Claus Berg

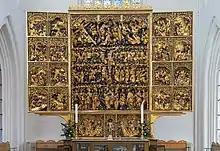
Claus Berg: Altarpiece in Odense Cathedral

The altarpiece from Gråbrødre Church, now in Odense Cathedral, was probably completed after the death of Queen Catherine in 1521. Standing 3.75 metres high, the carved oak triptych depicts the traditional, if unusually interconnected, themes of the crucifixion, the passion and the crowning of Mary. The central section shows the crucified Jesus on the tree of life surrounded by apostles, Biblical and historical figures, with Francis of Assisi at his feet. Above, Mary is crowned queen of heaven surrounded by sparkling angels. Below, Saint Anne is shown with the infant Jesus and his mother Mary. The side wings present the Passion, from the Last Supper to the Ascension with the apostles at Pentecost at the bottom right. The base shows members of the royal family including King Christian II, King Hans and his wife Queen Christine, now dressed as a widow. The style indicates connections with southern German art, characterized by the realistic, plastic look of the figures, probably inspired by Albrecht Dürer from Nuremberg. Restoration work in 1973-86 showed how the altarpiece consisted of a basic carved skeleton which was then gilded and painted. Some 90 per cent of the original work was preserved under several layers of subsequent coating.